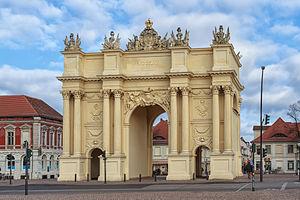
Carl Philipp Christian von Gontard fut un architecte allemand d'origine huguenote à la troisième génération. Il exerça et œuvra essentiellement à Potsdam, Berlin et Bayreuth. Élève de Jacques-François Blondel, il a laissé à la postérité une œuvre personnelle qui se situe d'un point de vue architectural à mi-chemin entre le rococo combiné au palladianisme de Georg Wenzeslaus von Knobelsdorff et le classicisme de David et Frédéric Gilly, eux-mêmes réfugiés huguenots. Carl von Gontard fait partie des quatre architectes honorés et liés à la tradition urbanistique la ville de Potsdam aux côtés de von Knobelsdorff, Karl Friedrich Schinkel et le natif de Potsdam Reinhold Persius. Ces quatre personnages ont leur médaillon sur l'obélisque du Alter Markt où se trouve l'hôtel de ville, l'église Saint-Nicolas et le château royal.
Cet article recense les arcs de triomphe construits à une époque postérieure à celle de l'Empire romain.